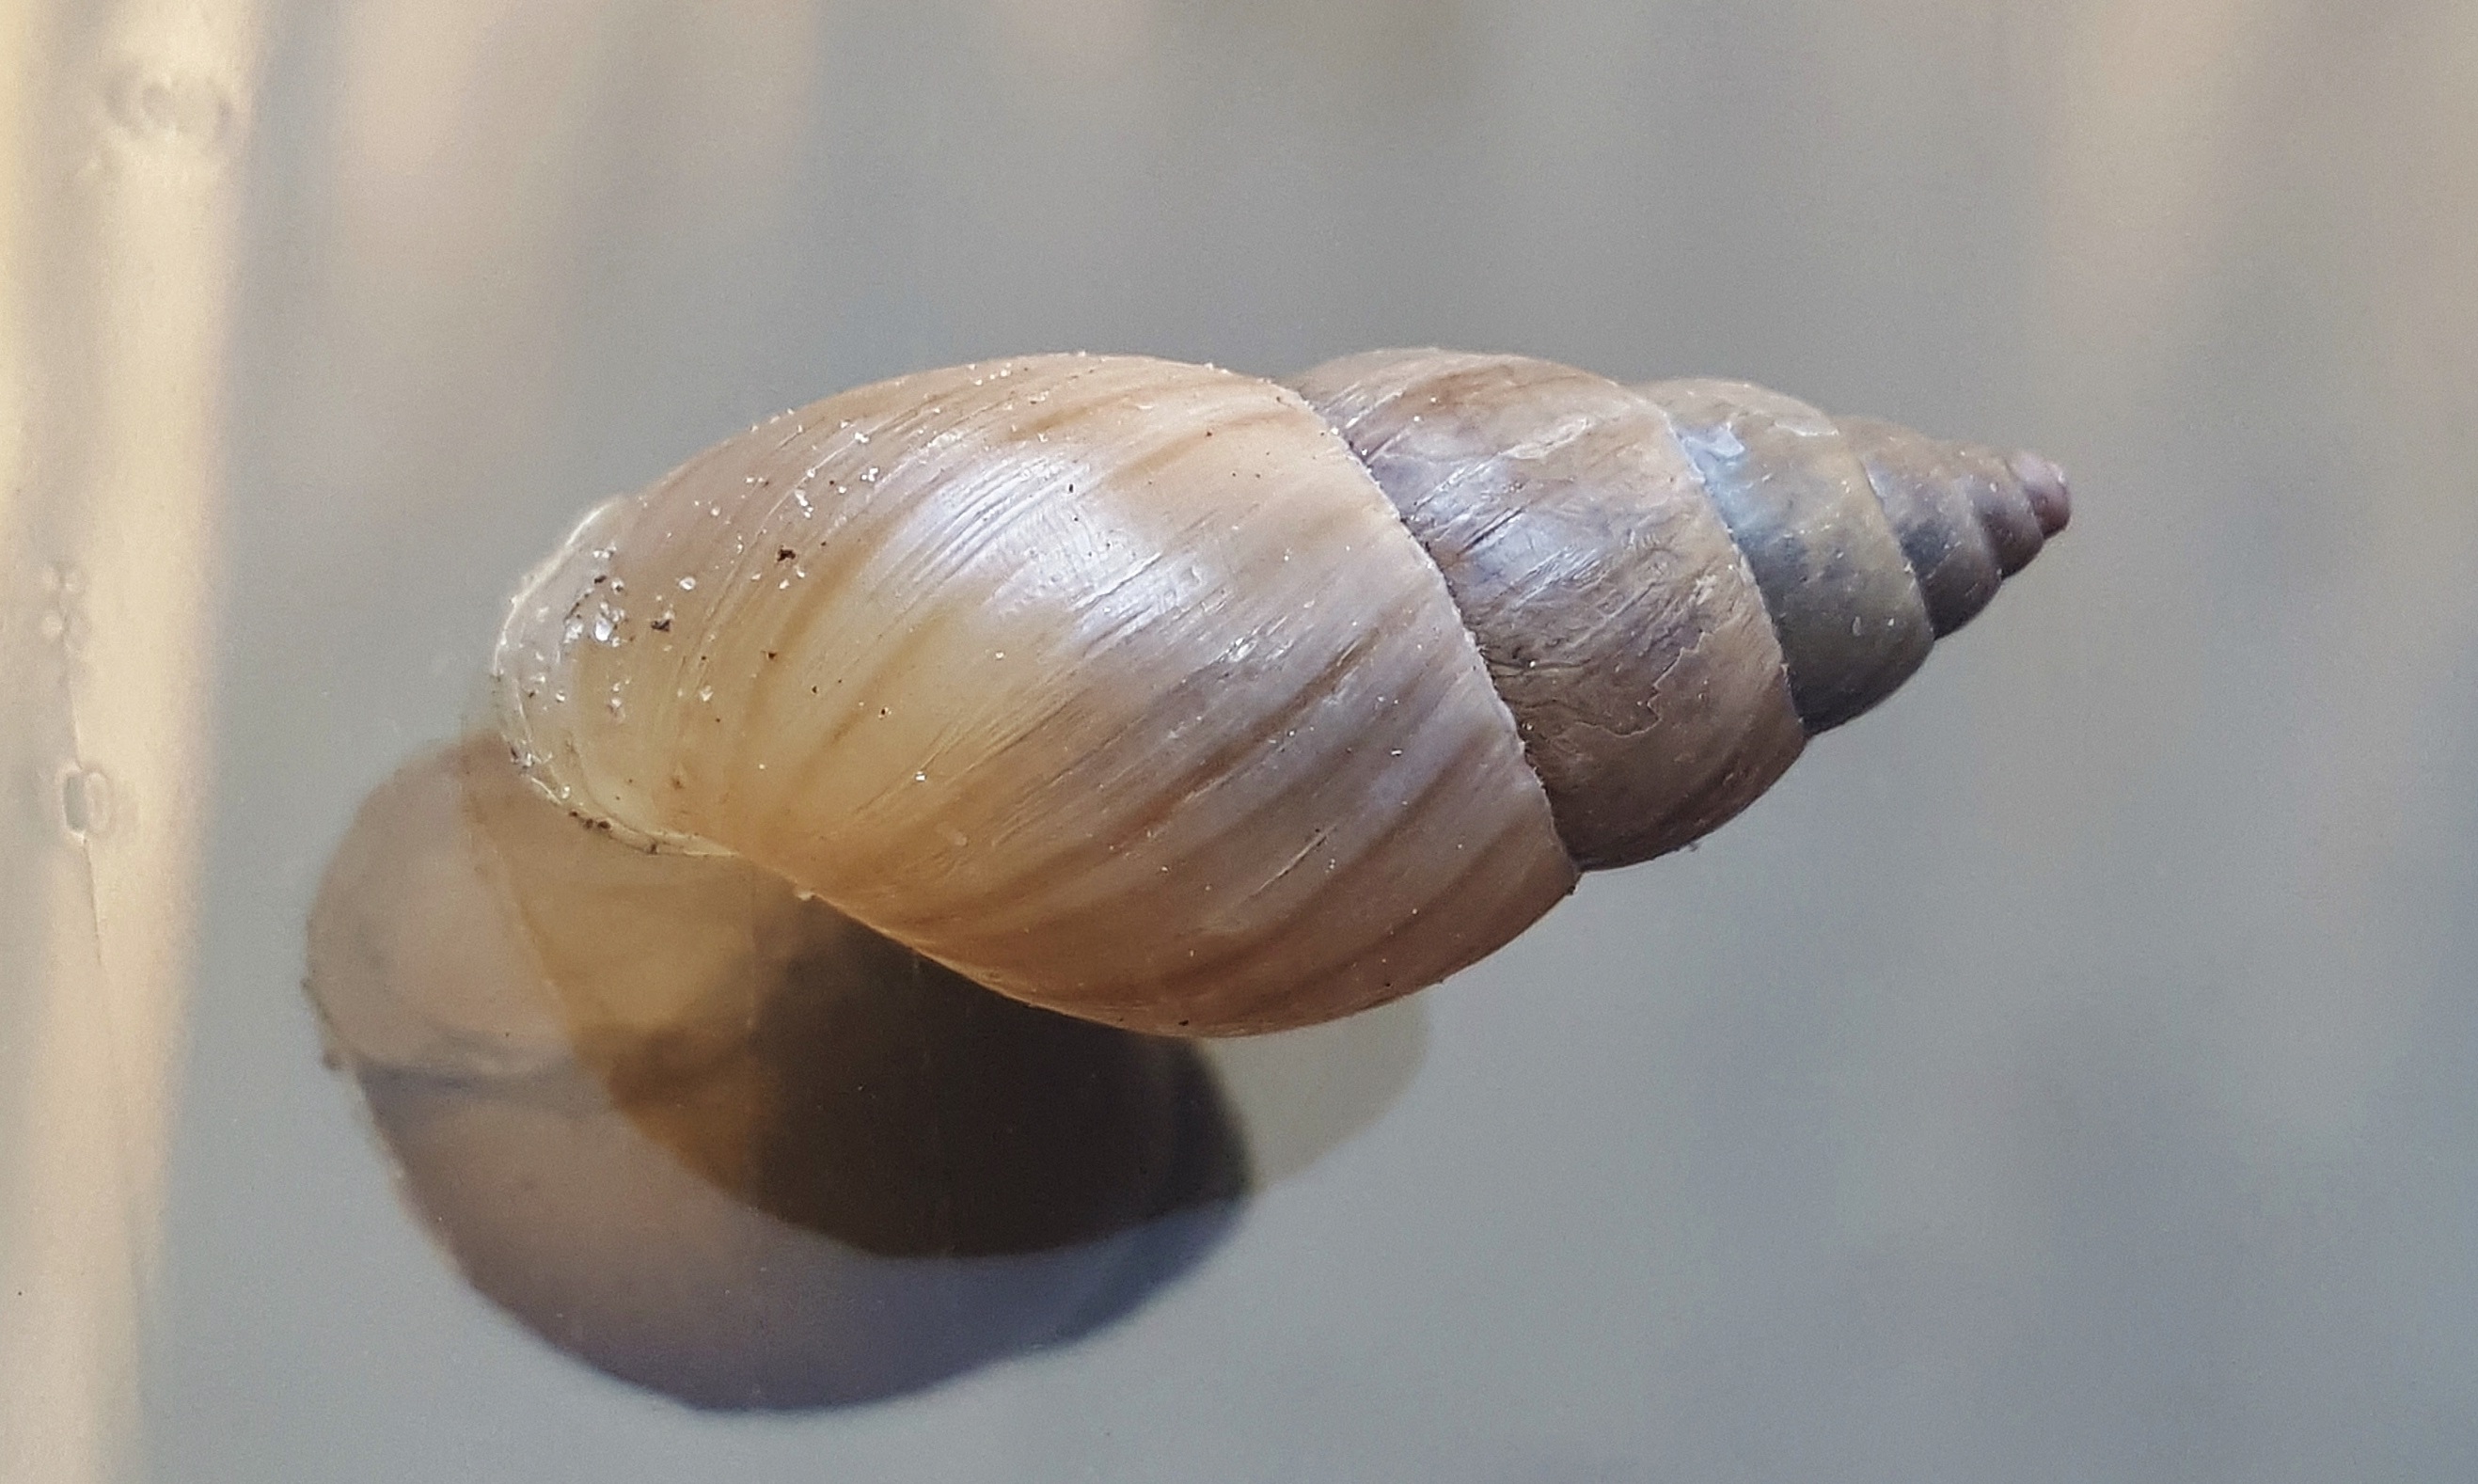
nature, spiral, biology, cone, fauna, shell, invertebrate, seashell, close up, mollusk, snail, conical, slow, escargot, molluscs, schnecken, macro photography, sea snail, land snail, rabdotus, striped rabdotus, snails and slugs